The Stationmaster (1972 film)

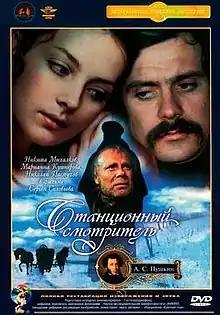

The Stationmaster is a 1972 drama film based on the 1831 short story of the same name by Alexander Pushkin.